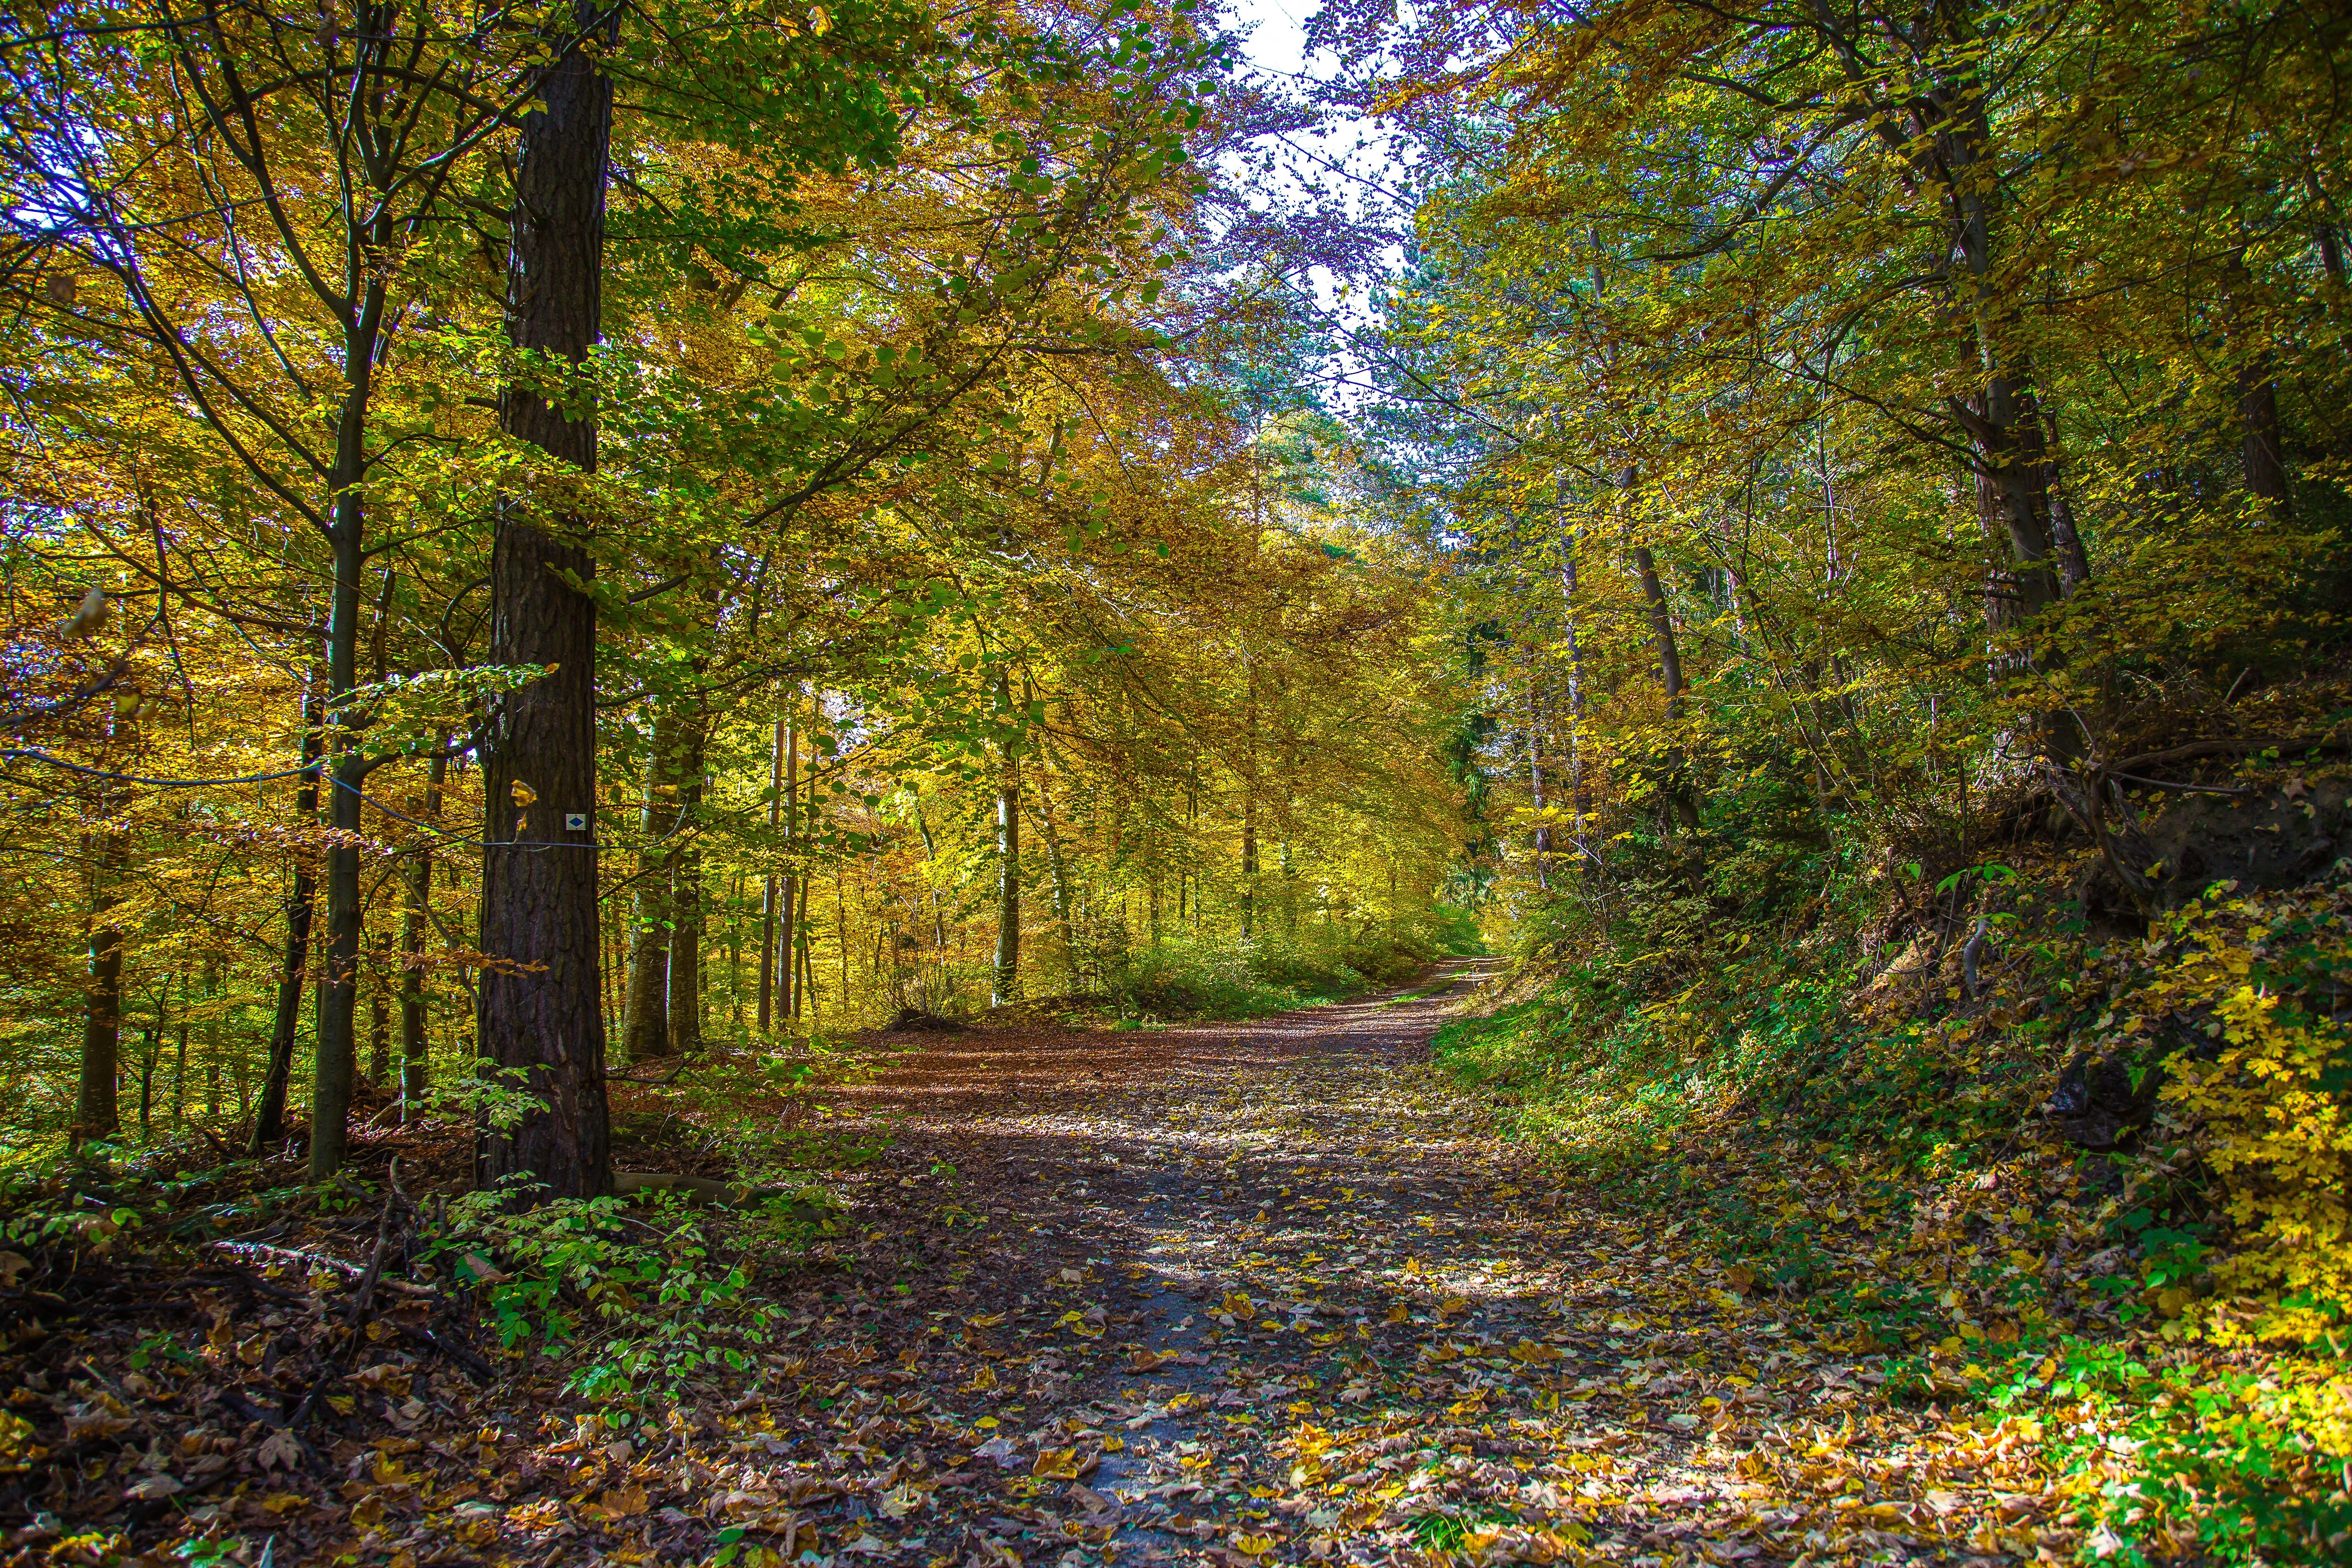
tree, forest, wilderness, branch, plant, trail, meadow, sunlight, leaf, autumn, season, trees, deciduous forest, leaves, deciduous, grove, woodland, habitat, autumn forest, ecosystem, biome, old growth forest, natural environment, woody plant, temperate broadleaf and mixed forest, temperate coniferous forest